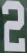
Number: 2